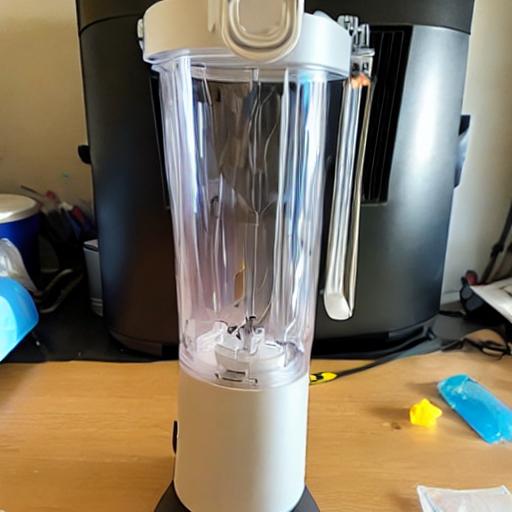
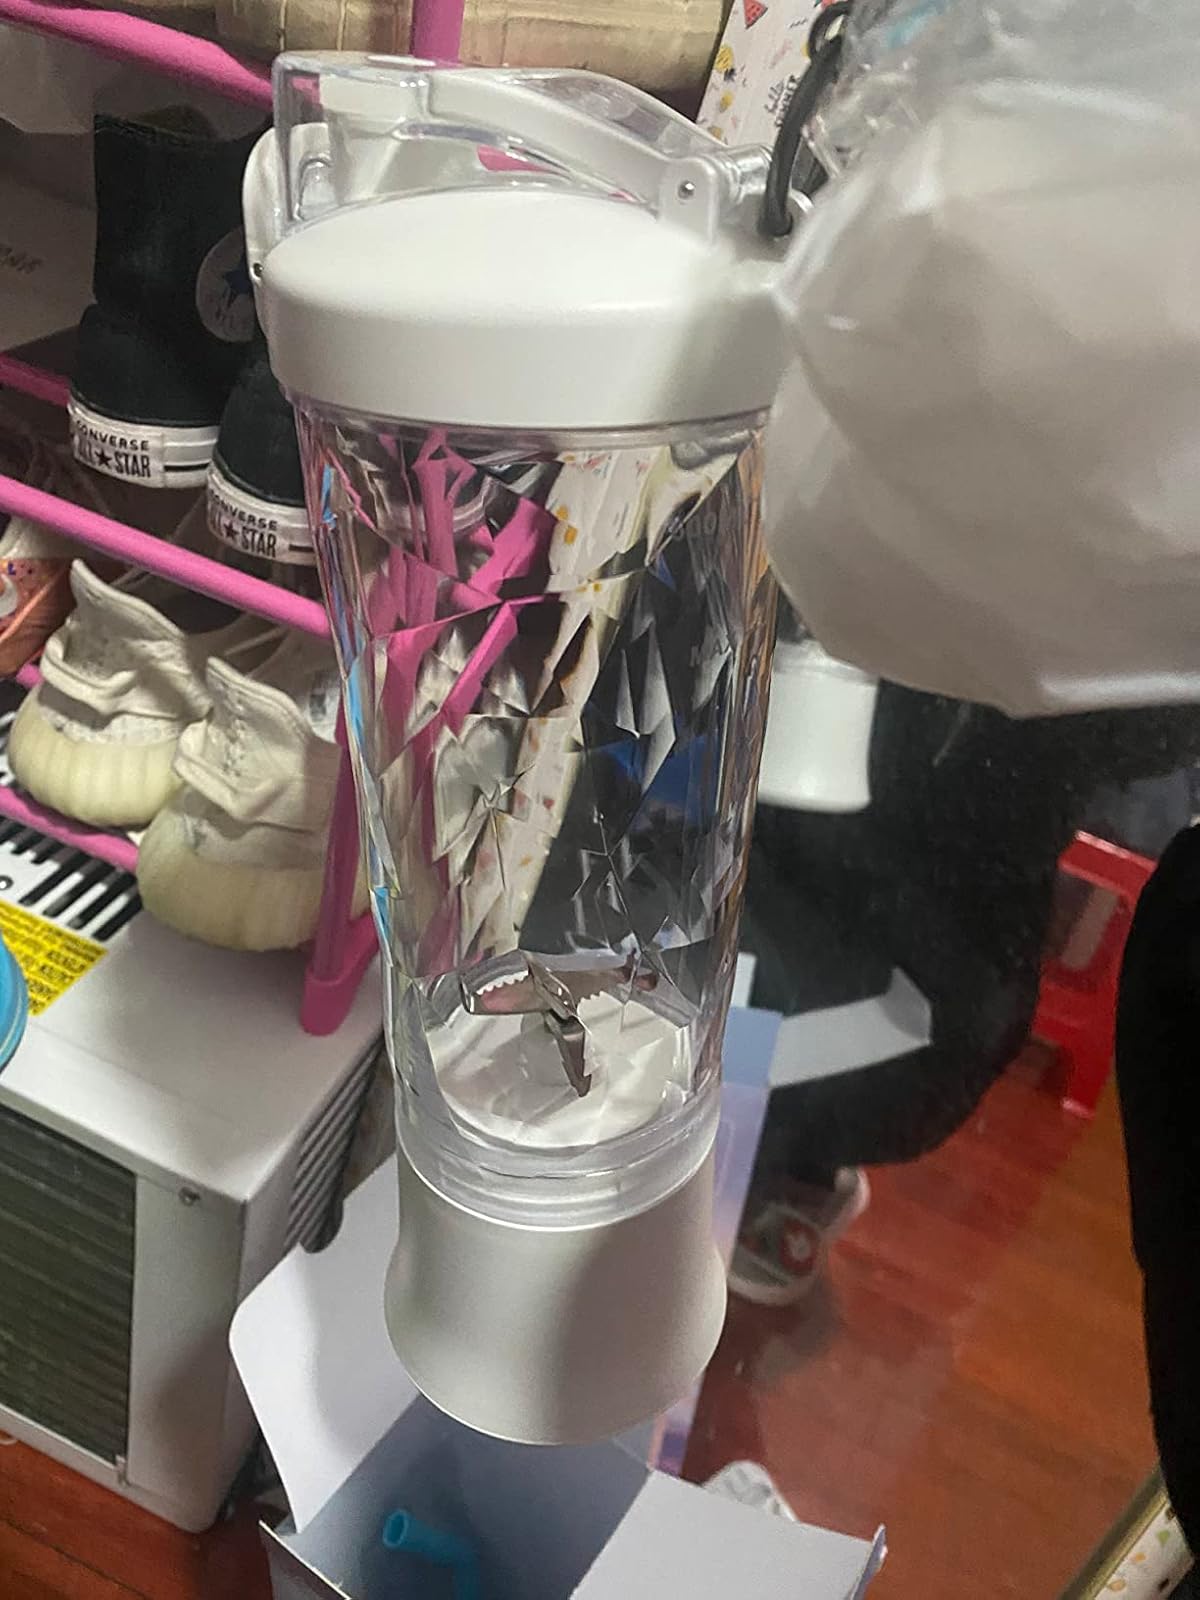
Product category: items_blender
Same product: no